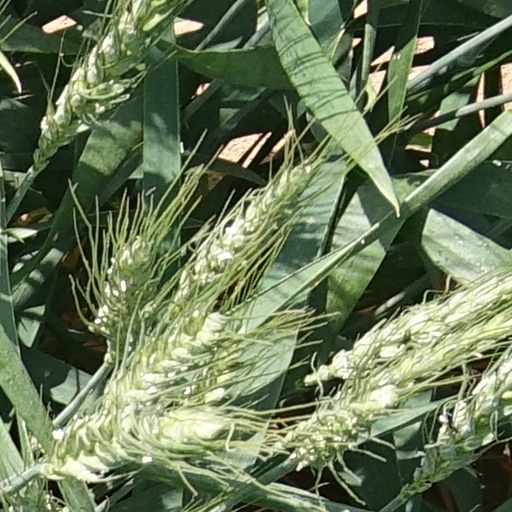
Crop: wheat